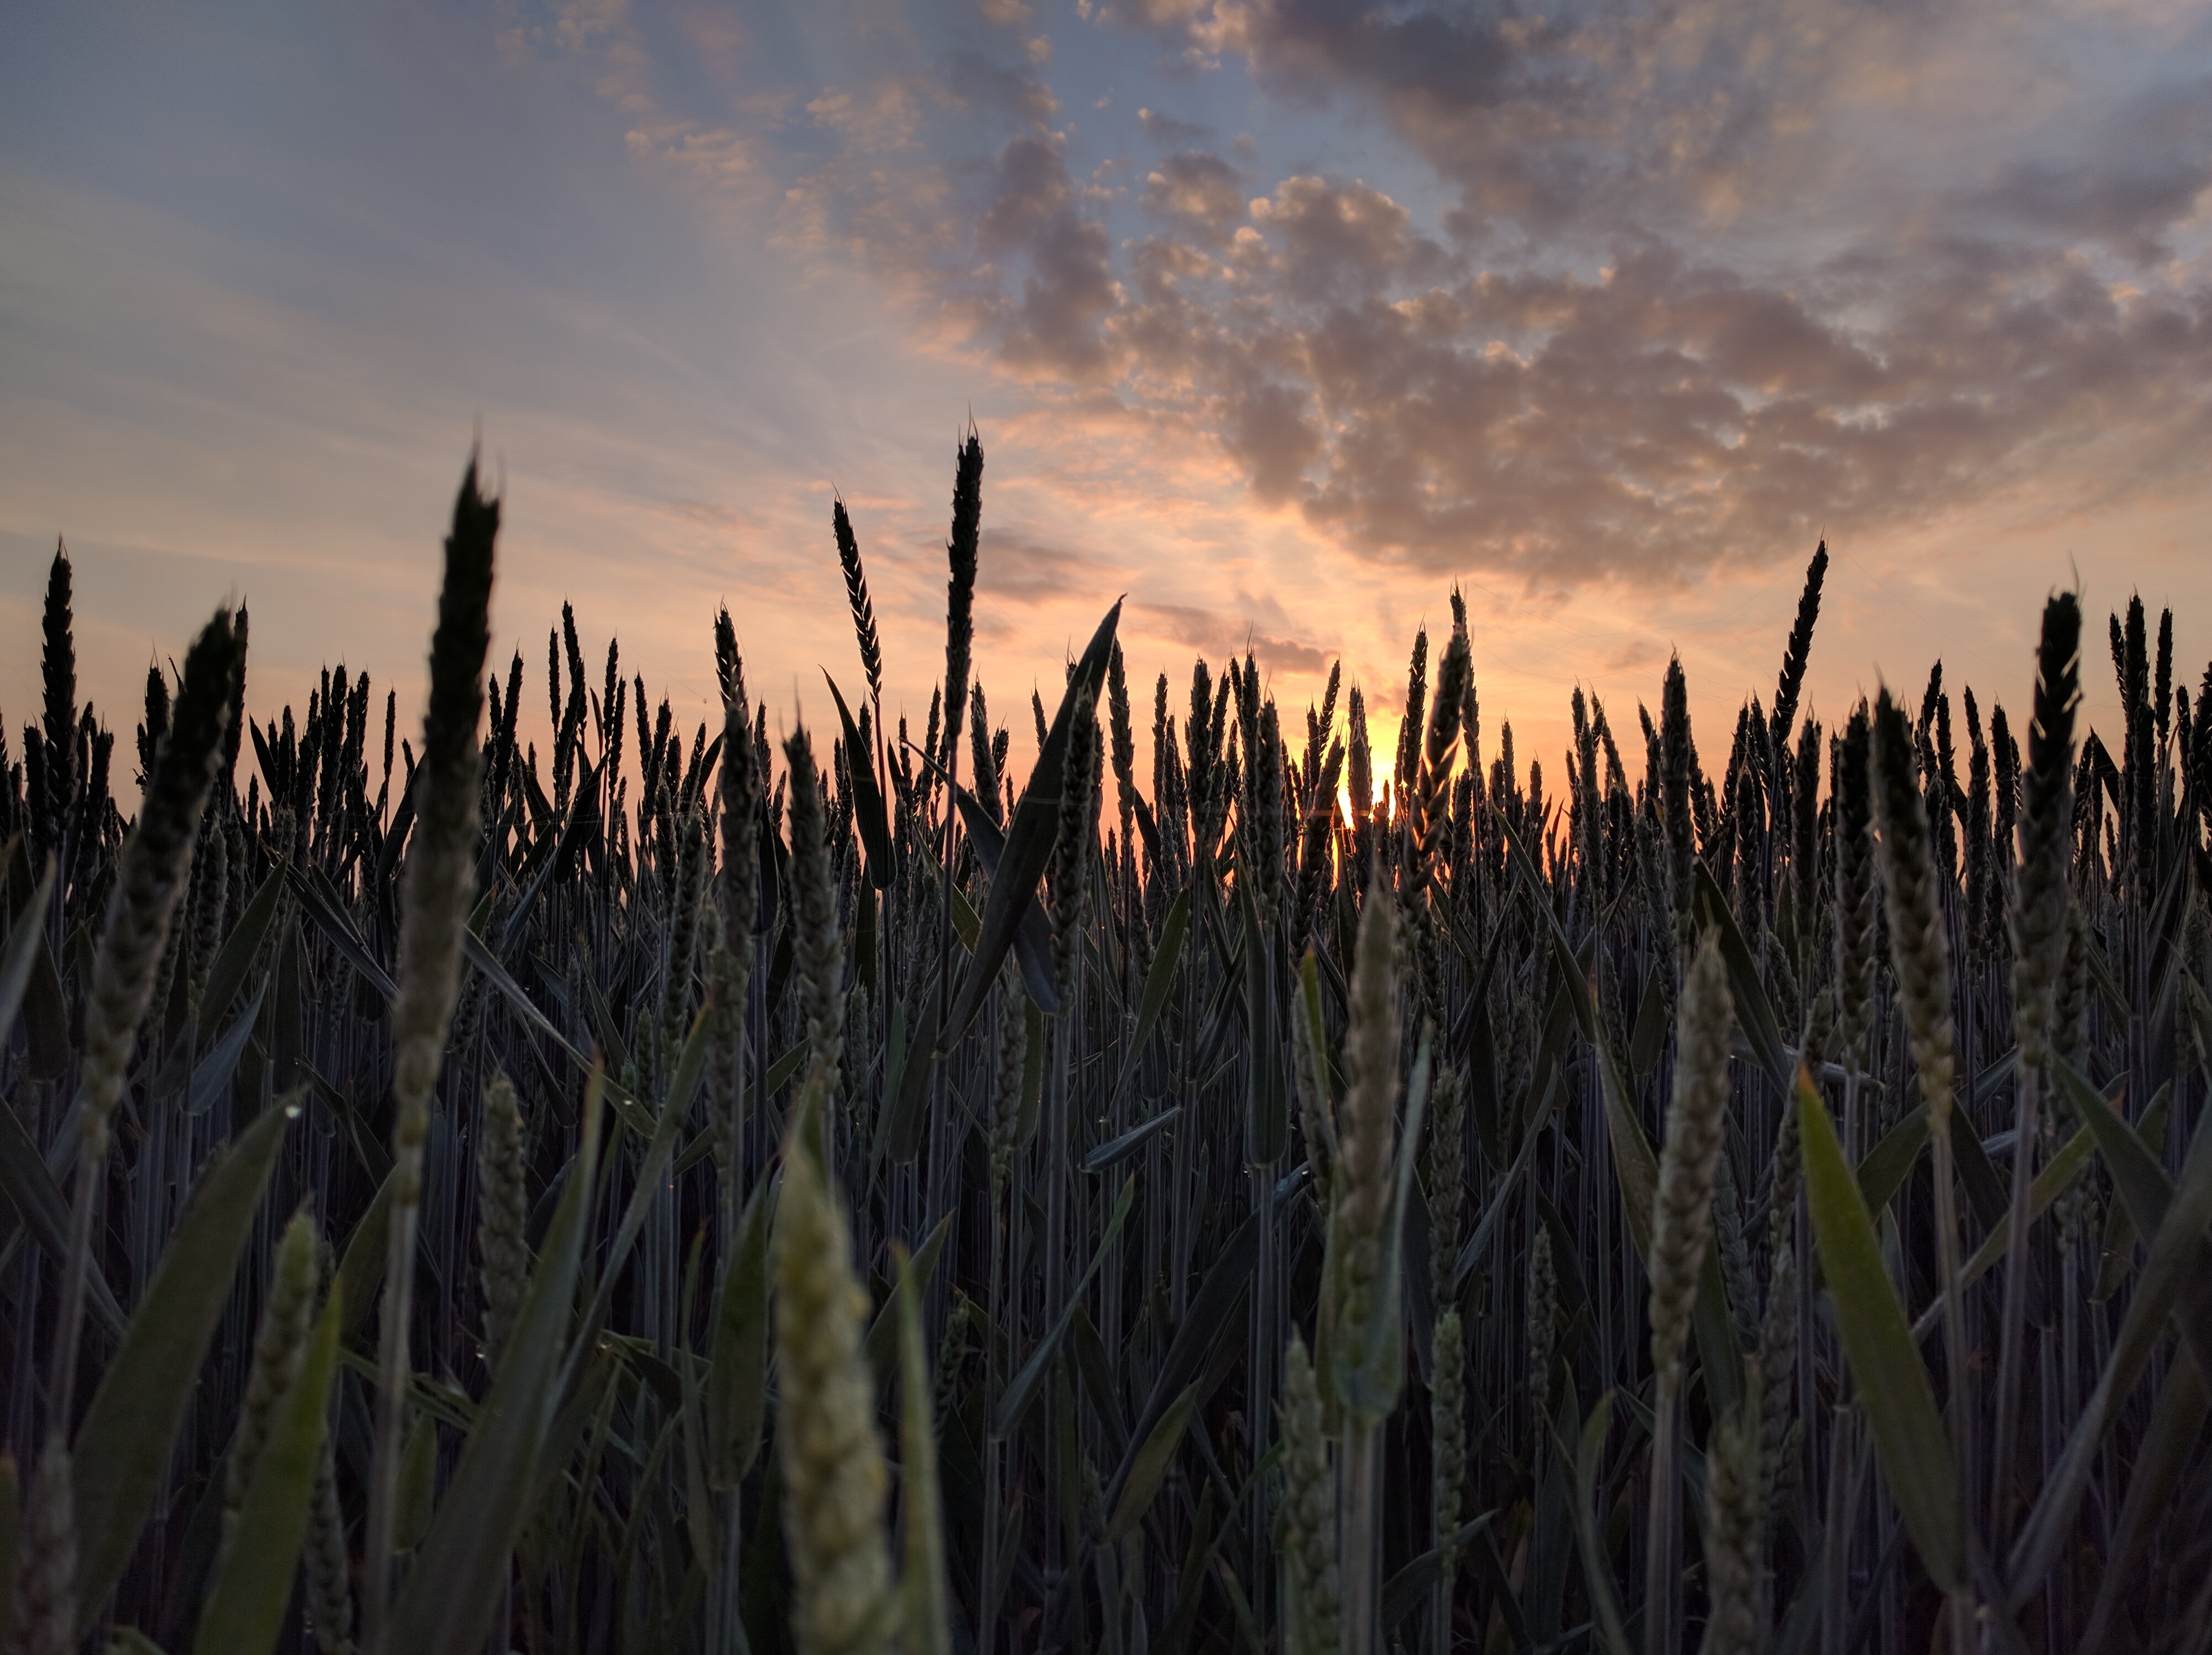
tree, nature, grass, cloud, plant, sky, sunrise, sunset, field, grain, prairie, sunlight, morning, dawn, evening, food, crop, agriculture, grass family, phragmites